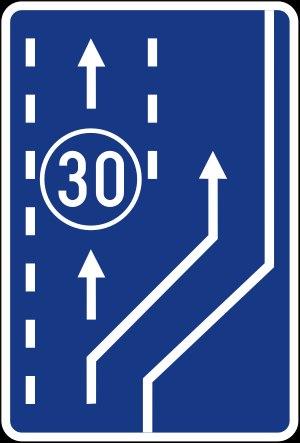
En conception routière, une voie auxiliaire désigne une bande de chaussée juxtaposée aux voies de circulation. Il s'agit selon les cas, de bandes de stationnement, de voies de changement de vitesse ou de voies affectées à des usages autres que l'écoulement normal en section courante.